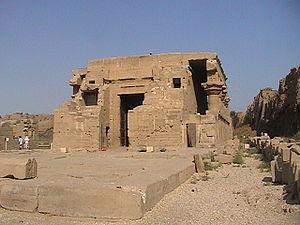
Les dieux et déesses de l’Égypte antique représentent une foule considérable de plus d'un millier de puissances surnaturelles ; divinités cosmogoniques, divinités provinciales, divinités locales, divinités funéraires, personnification de phénomènes naturels ou de concepts abstraits, ancêtres déifiés, démons, génies, divinités étrangères importées, etc. Le terme égyptien pour dieu est netjer et son plus ancien hiéroglyphe représente vraisemblablement un mat enveloppé de bandelettes de tissu. Pour désigner le concept de la divinité, les glyphes alternatifs sont le faucon sur un perchoir et un personnage accroupi. D'autres termes existent pour désigner une divinité, tel baou ou sekhem mais leur diffusion a été de moindre importance.
Un mammisi est une petite chapelle construite près d'un temple majeur qui servait aux représentations des mystères de la naissance divine. Le terme mammisi fut inventé par Jean-François Champollion au XIXᵉ siècle.
Dendérah est une petite ville d'Égypte appelée Younet, en arabe : دندرة, sur la rive ouest du Nil, à environ cinq kilomètres au sud de l'actuelle Qena et à soixante-cinq kilomètres au nord de Louxor.